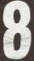
Number: 8